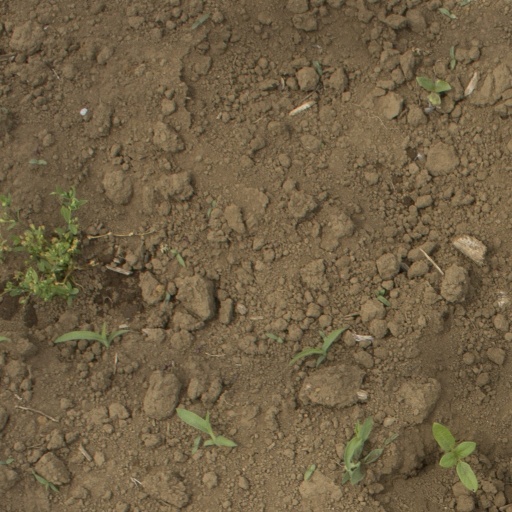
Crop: Jerusalem artichoke